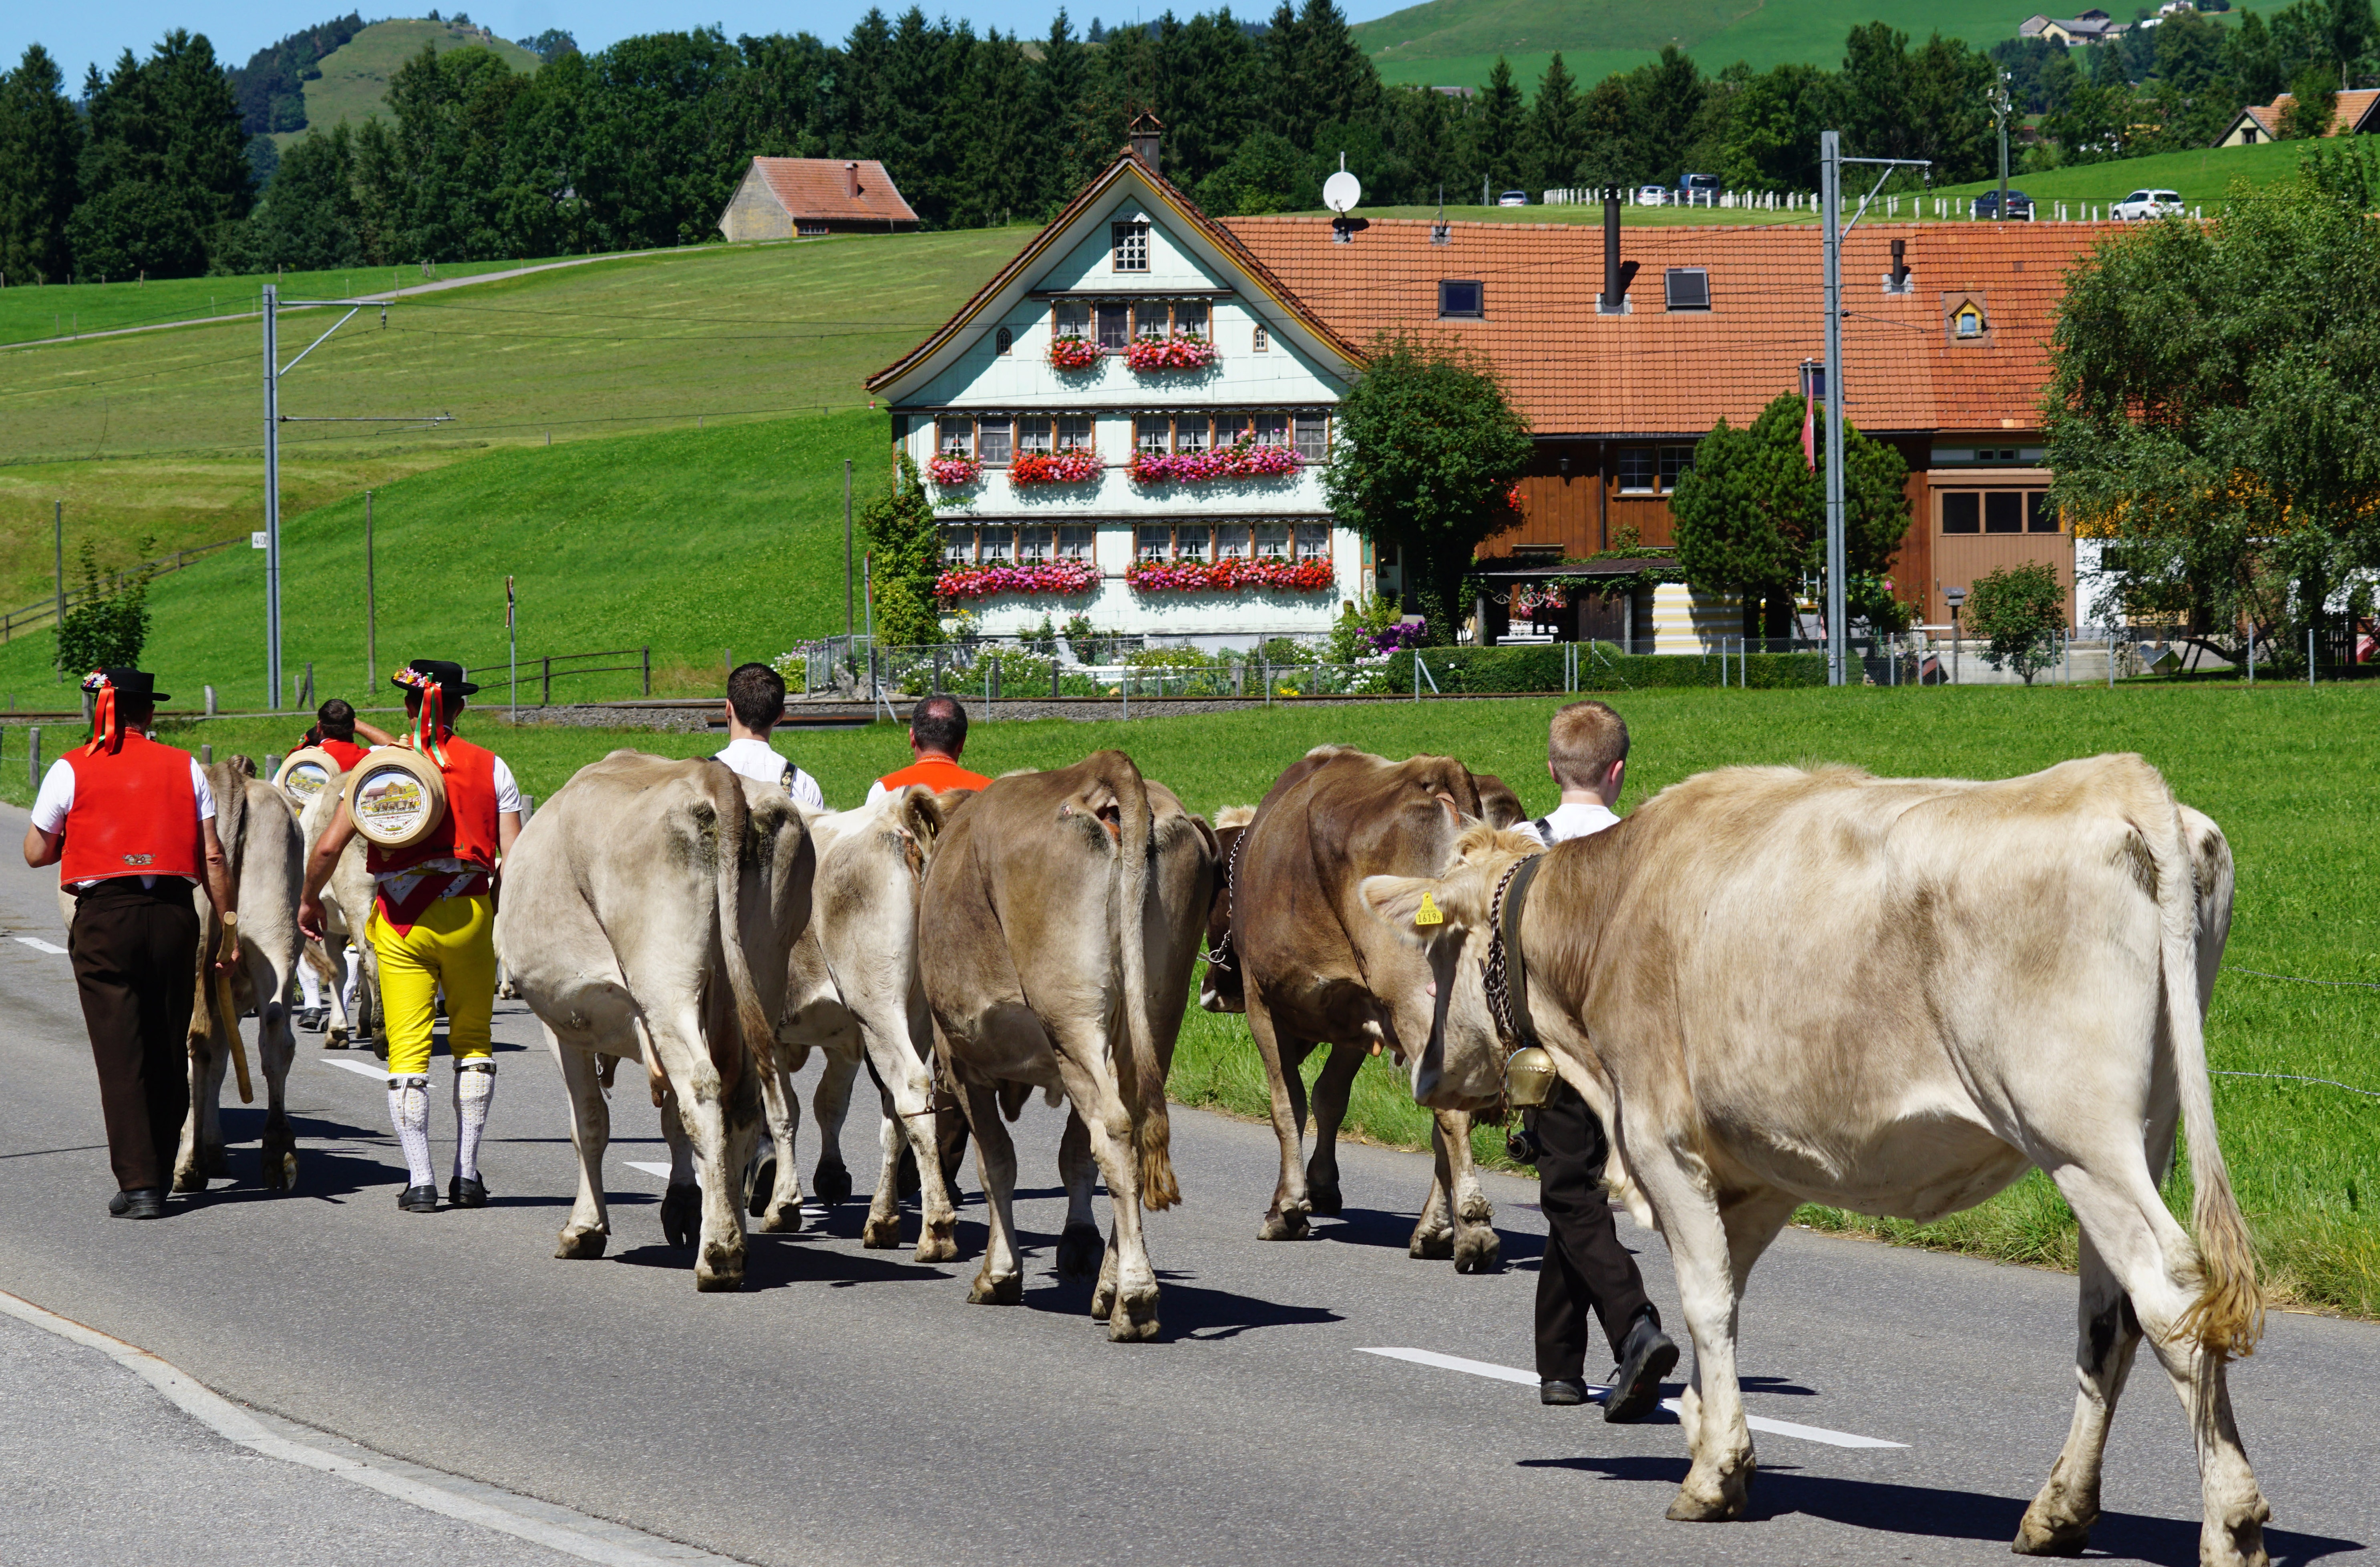
farm, herd, pasture, grazing, switzerland, appenzell, costumes, farmers, customs, rural area, almabtrieb, d salpe, alp output, innerrhoden, appenzeller, canton of appenzell, sennen, dairy cow, cattle like mammal